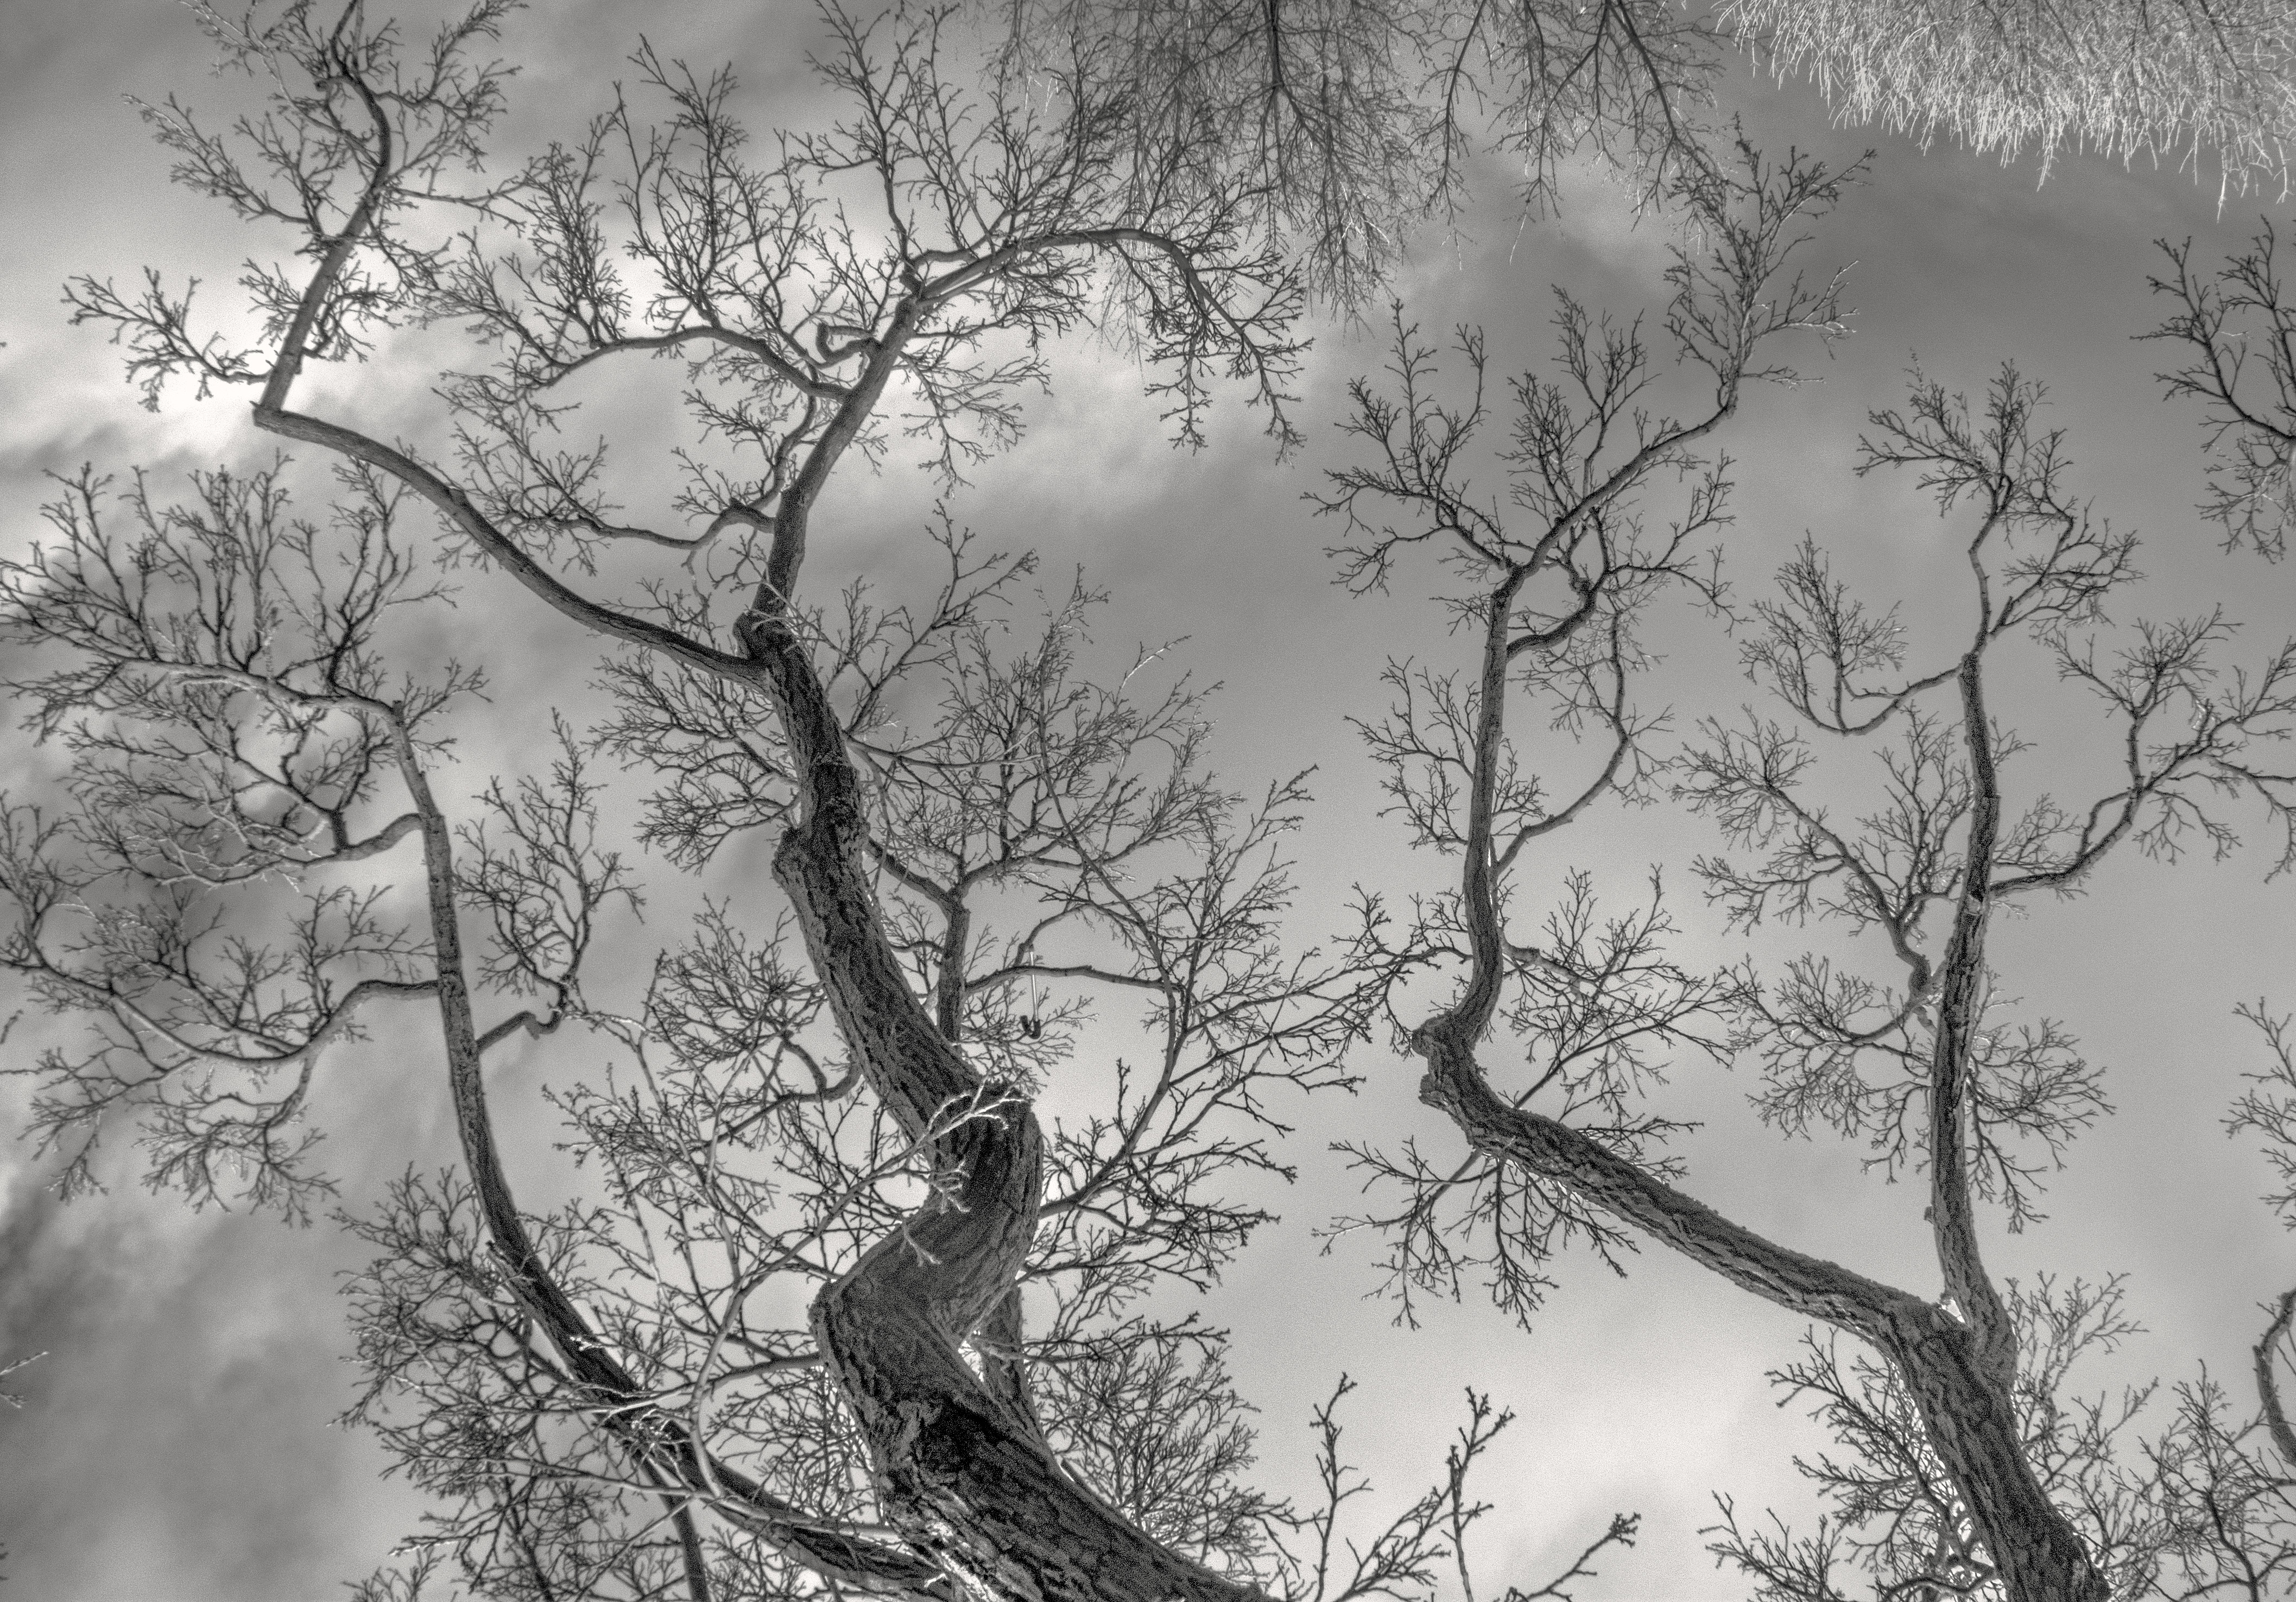
tree, nature, forest, branch, snow, winter, black and white, plant, sky, leaf, flower, bare, monochrome, season, twig, bw, nb, 366, infrared, baretree, monochrome photography, atmospheric phenomenon, woody plant